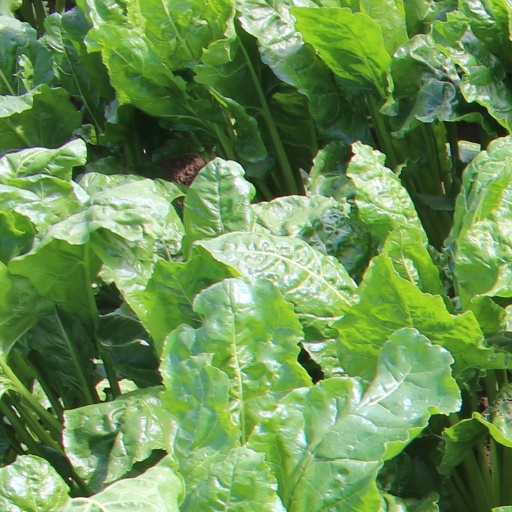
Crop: sugar beet